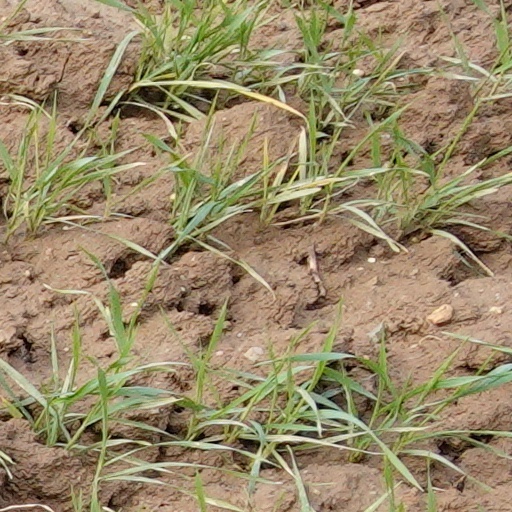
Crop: wheat